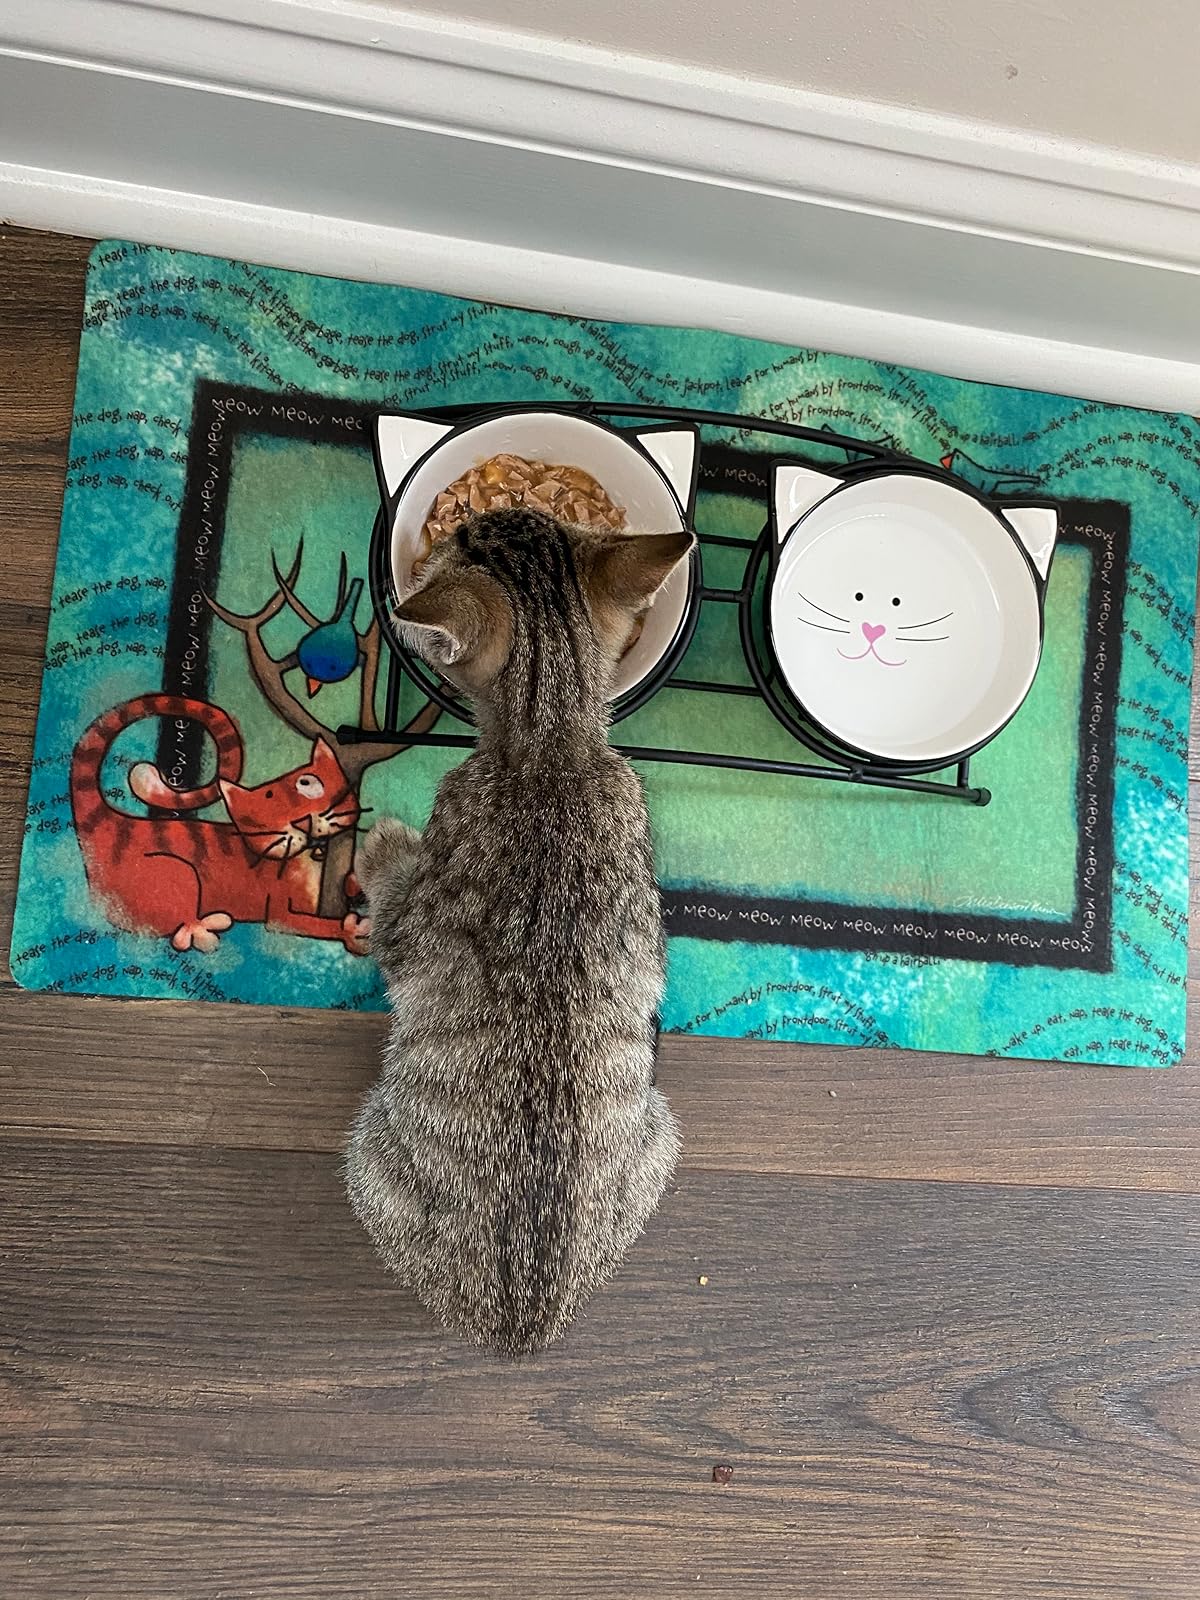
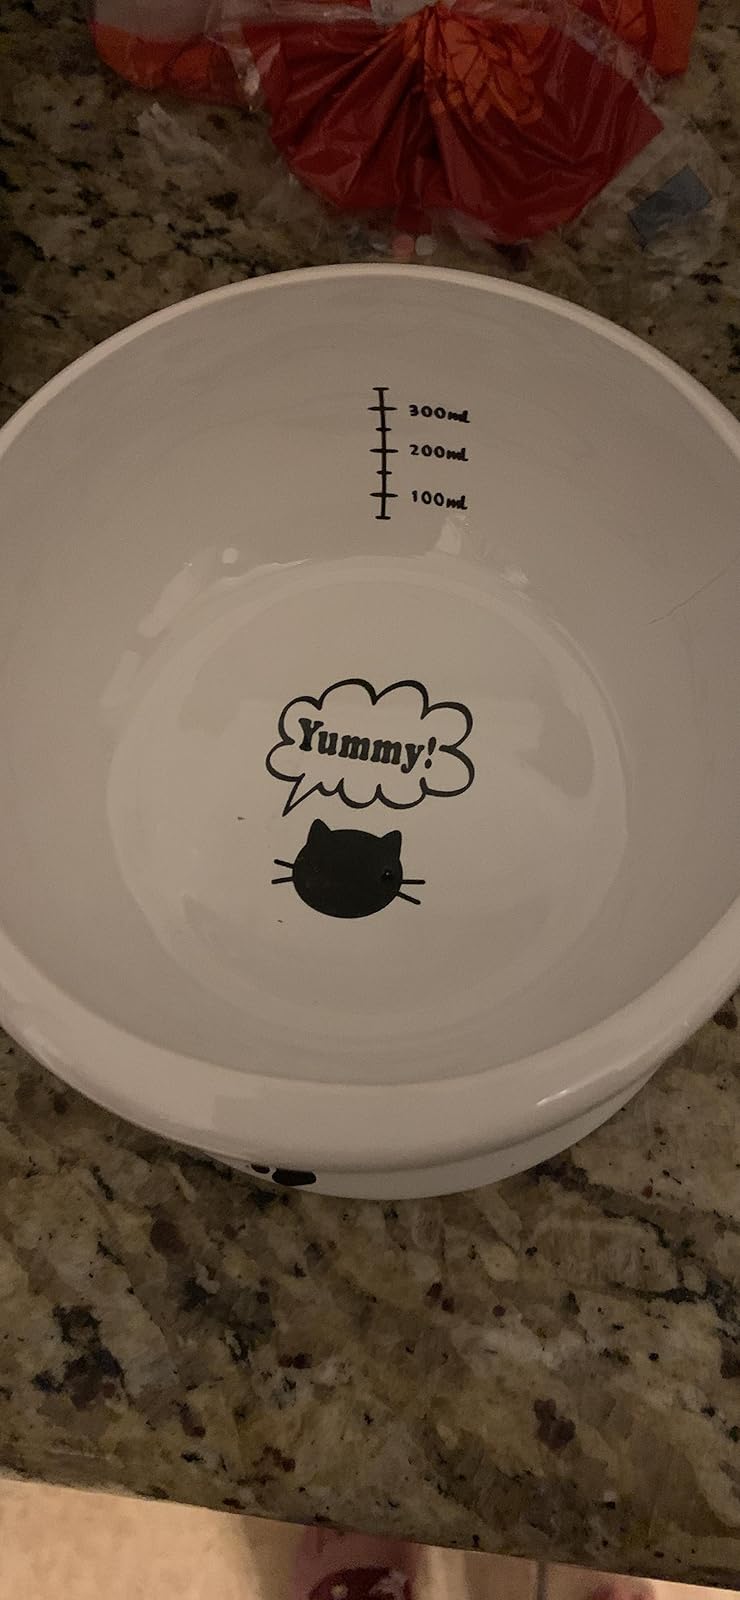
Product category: items_bowl
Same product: no